Mount Rogers Crest Zone

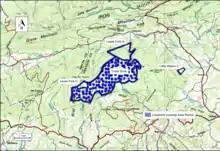
Boundary of the Mount Rogers Crest Zone wild area as identified by the Wilderness Society.

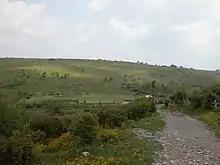
Scales from the Virginia Highlands Trail

The area is located in the Appalachian Mountains of Southwestern Virginia about 5 miles southwest of Troutdale, Virginia between the Lewis Fork Wilderness Area and the Little Wilson Creek Wilderness Area.